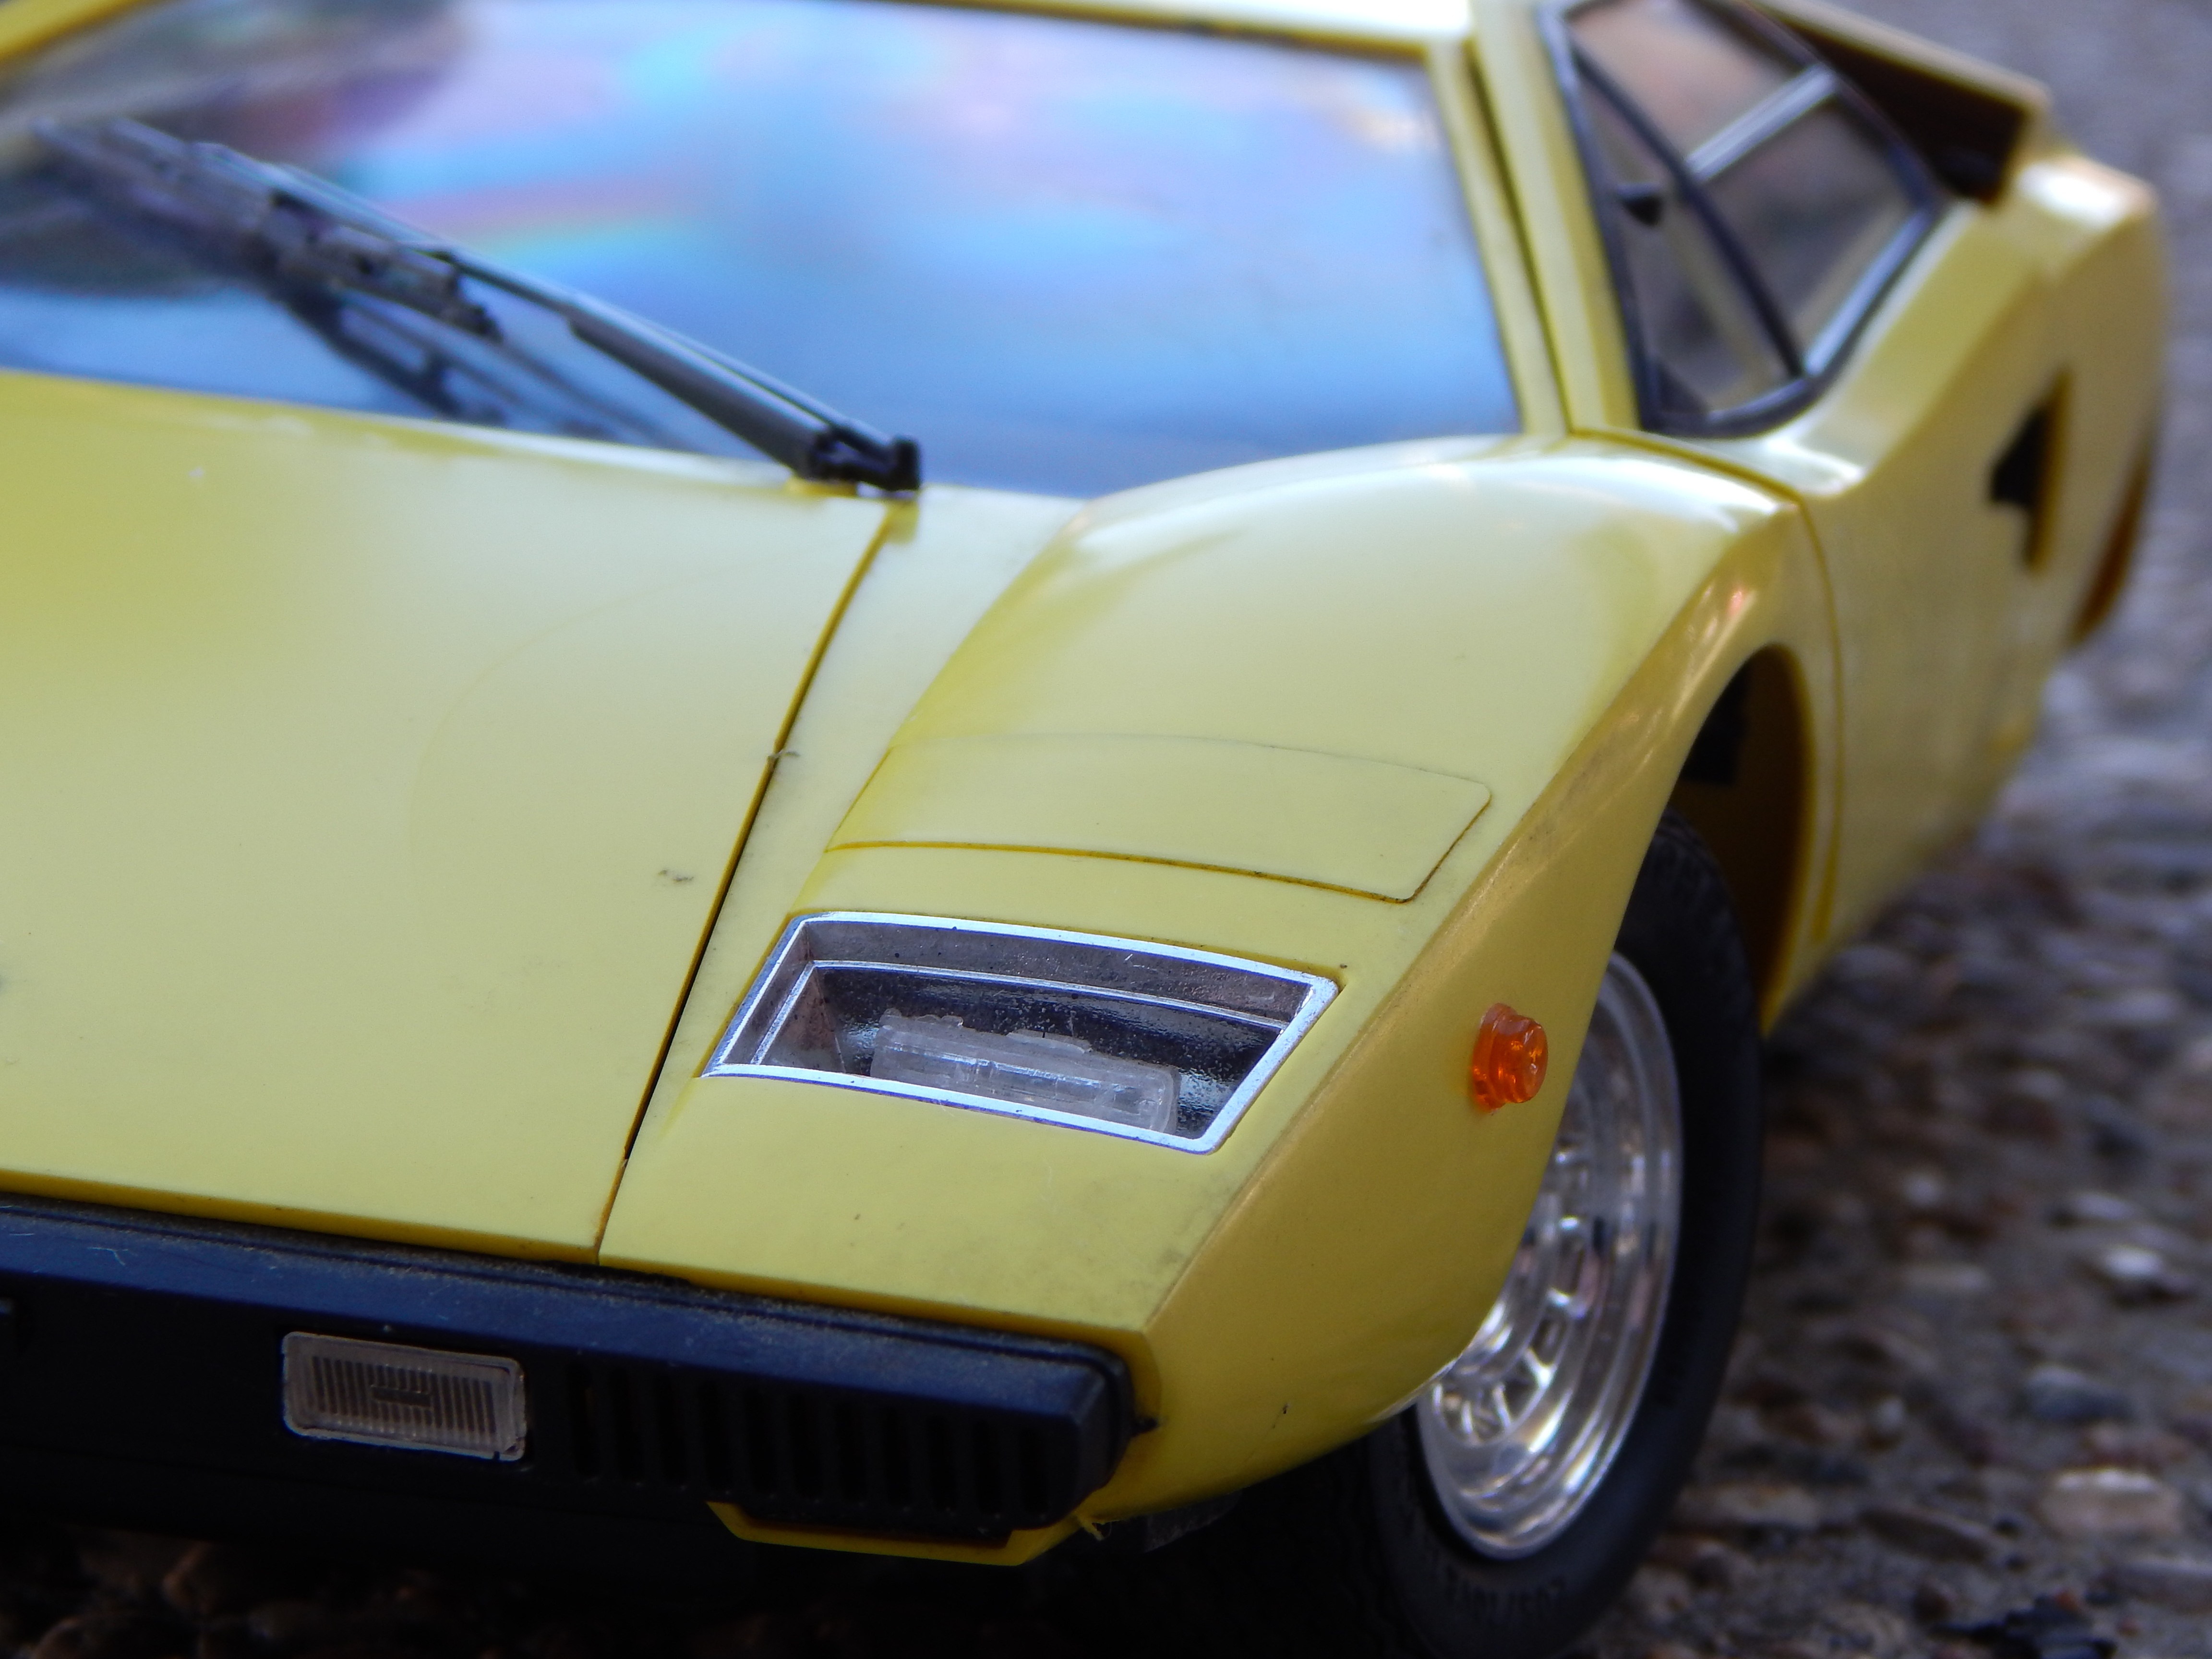
car, vehicle, yellow, sports car, race car, supercar, luxury, expensive, ferrari, lamborghini, land vehicle, automobile make, automotive design, lamborghini countach